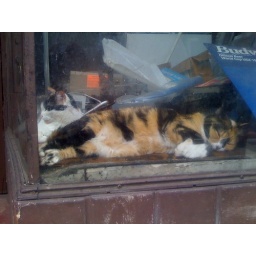
The cat in the window in that shop that's always closed has a friend!